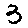
Label: 3